Bill Cassidy

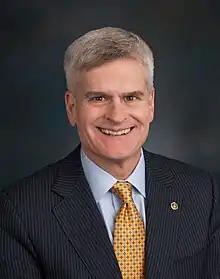
Official portrait, 2015

William Morgan Cassidy (born September 28, 1957) is an American physician and politician serving as the senior United States senator from Louisiana, a seat he has held since 2015. A member of the Republican Party, he served in the Louisiana State Senate from 2006 to 2009 and in the U.S. House of Representatives from 2009 to 2015. Cassidy chairs the Senate Health, Education, Labor, & Pensions (HELP) Committee.